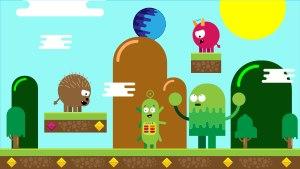
Un jeu vidéo à défilement horizontal, ou en side-scrolling, est un jeu vidéo dans lequel l'action du gameplay est perçue par le joueur depuis une caméra en vue de côté, et dans lequel les personnages se déplacent généralement de gauche à droite afin d'atteindre un objectif. Ces jeux utilisent le système de défilement d'éléments à l'écran. Le passage du gameplay par écran simple ou interposé au défilement horizontal, au cours de l'âge d'or des jeux d'arcade et dans l'histoire des consoles de troisième génération, se révélera une avancée cruciale dans la conception des jeux, comparable à la transition vers la 3D durant l'ère des consoles de cinquième génération.